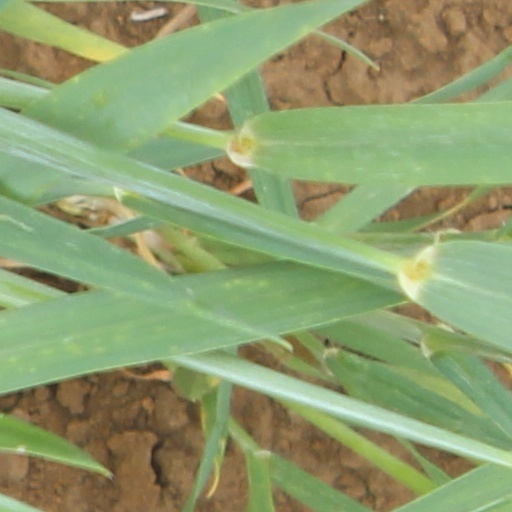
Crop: wheat